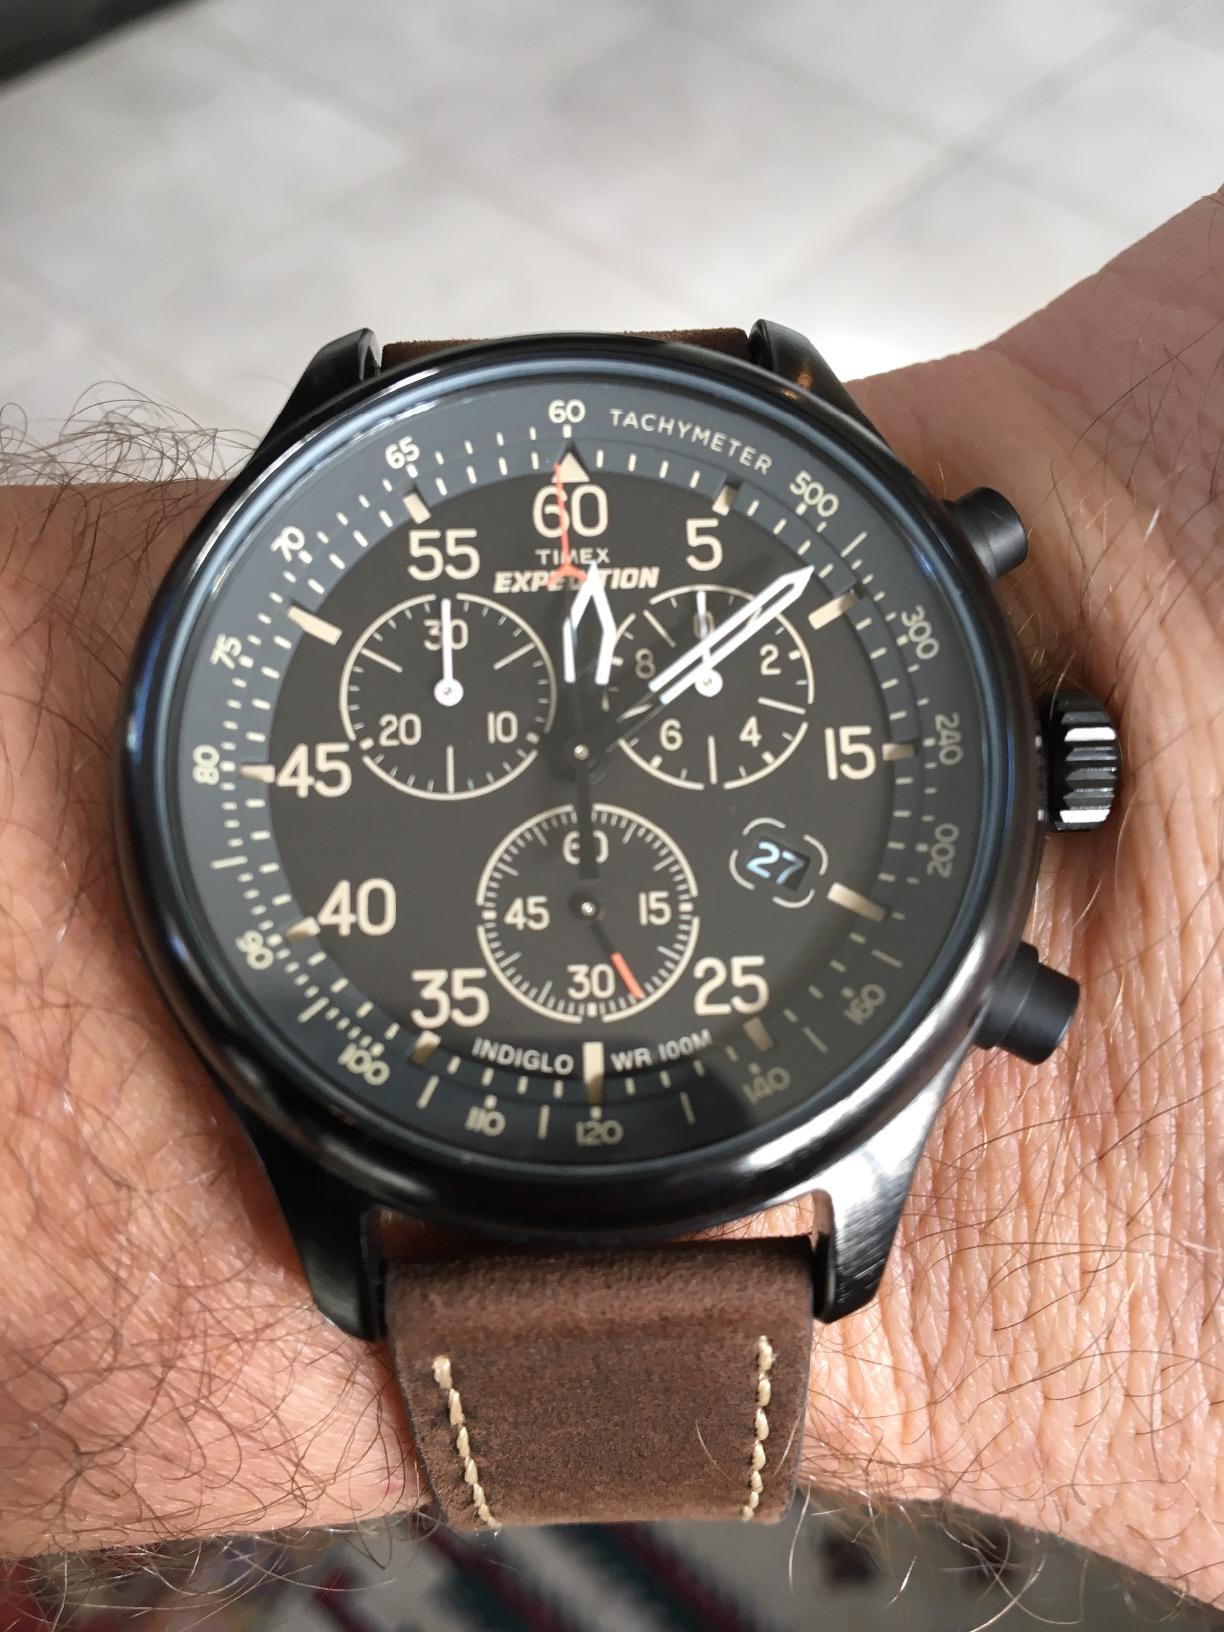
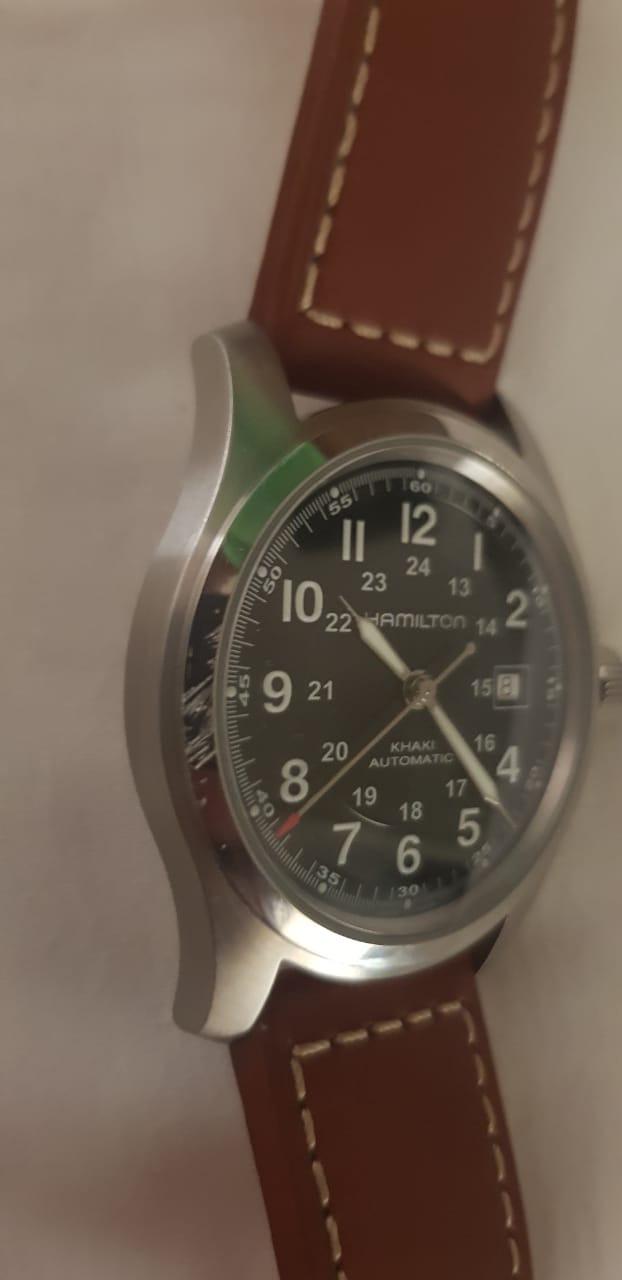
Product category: accessories_watch
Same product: no